Church of Nuestra Señora de la Asunción (Pinilla de Jadraque)

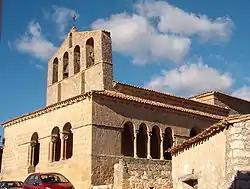

The Church of Nuestra Señora de la Asunción (Spanish: "Iglesia de Nuestra Señora de la Asunción") is a Roman Catholic church located in Pinilla de Jadraque, Spain. It was declared "Bien de Interés Cultural" in 1965.